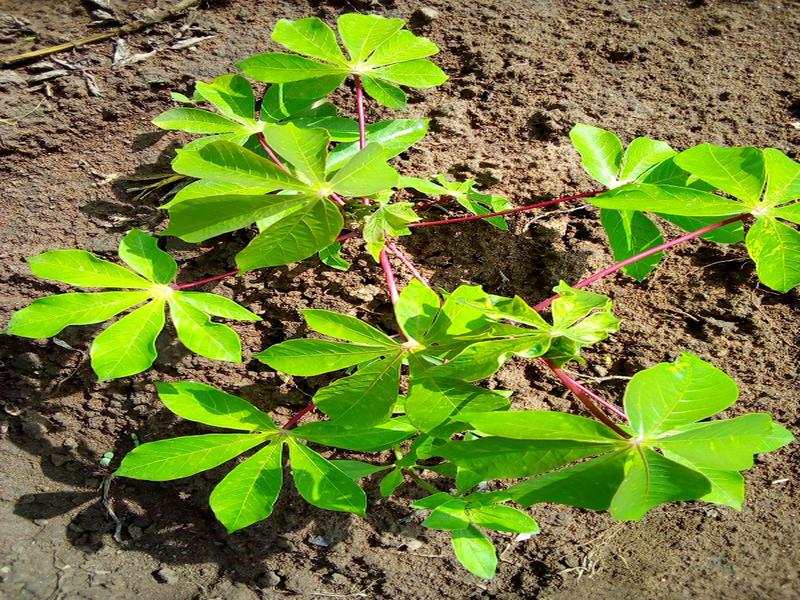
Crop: cassava
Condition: healthy